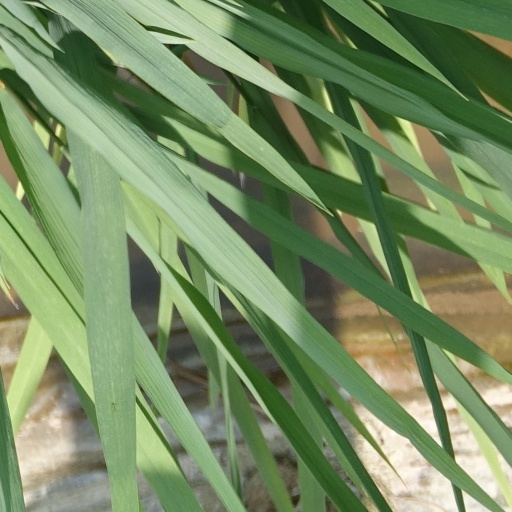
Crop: rice